Hatzigiannis Mexis

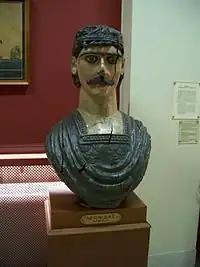

But he was also distinguished for his imposing and esteemed physiognomy, his determination, his activity and his courage. He personally took part in the various battles and was a delegate to the 1st National Assembly of Epidaurus and the 2nd National Assembly of Astros. When the Revolution ended, he was elected State Counselor, Senator and Plenipotentiary from Spetses. Otto of Greece honored him with the Golden Cross.